Reinado Internacional del Café

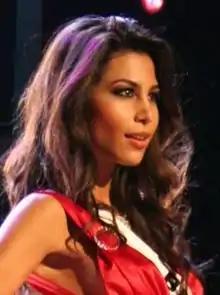
Reina Internacional del Café 2008, Jessica Jordan, Bolivia

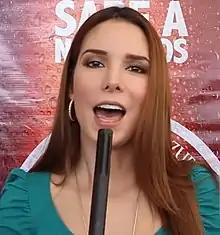
Reina Internacional del Café 2013, Ivanna Vale, Venezuela

The Reinado Internacional del Café ("International Queen of Coffee") previously known as Reinado Continental del Café ("Continental Queen of Coffee") is a beauty pageant established in 1957. The name of the pageant was changed in 1972 to allow participation from other countries.